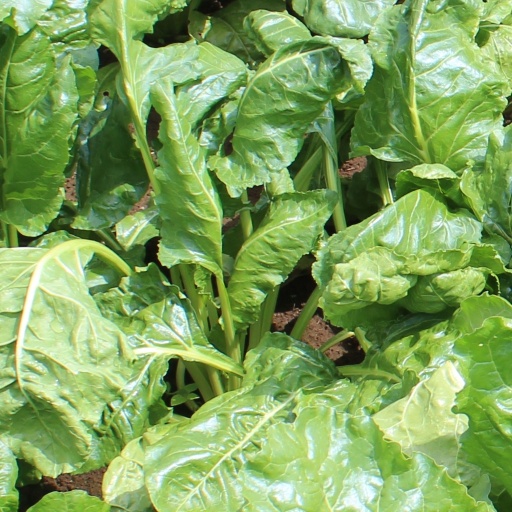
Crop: sugar beet